Jerzy Czeszejko-Sochacki

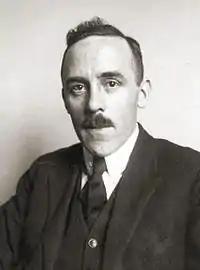
Jerzy Czeszejko-Sochacki

Jerzy Czeszejko-Sochacki (29 November 1892, in Nizhyn – 4 September 1933, in Moscow) was a Polish socialist, later communist politician, publicist and an early victim of Stalinist repression.